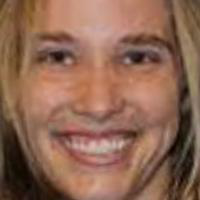
Age group: age 31-40